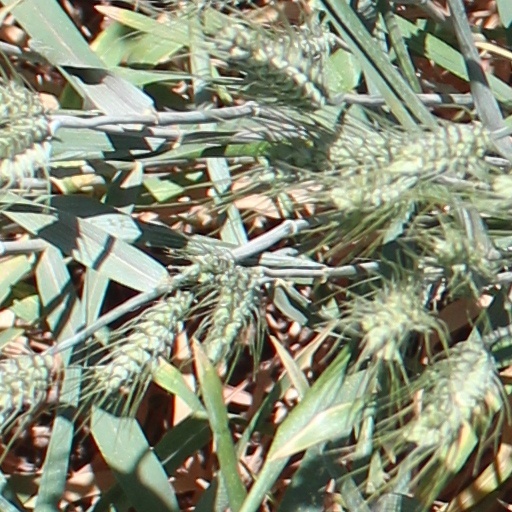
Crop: wheat